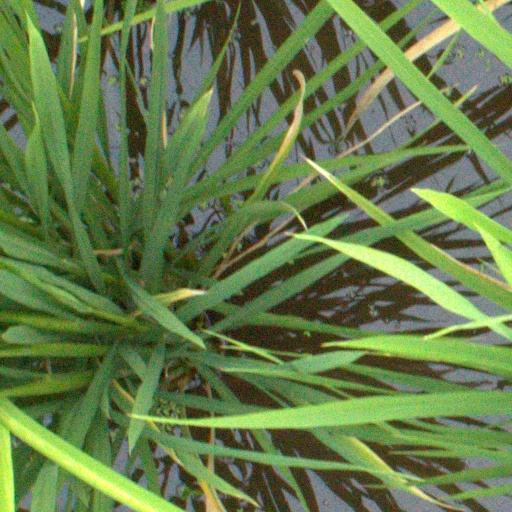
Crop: rice